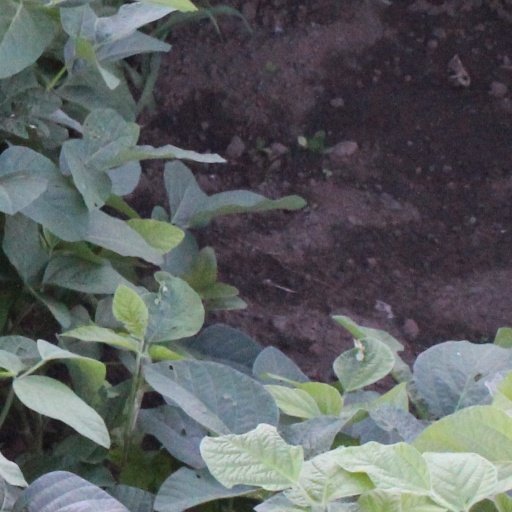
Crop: soybean